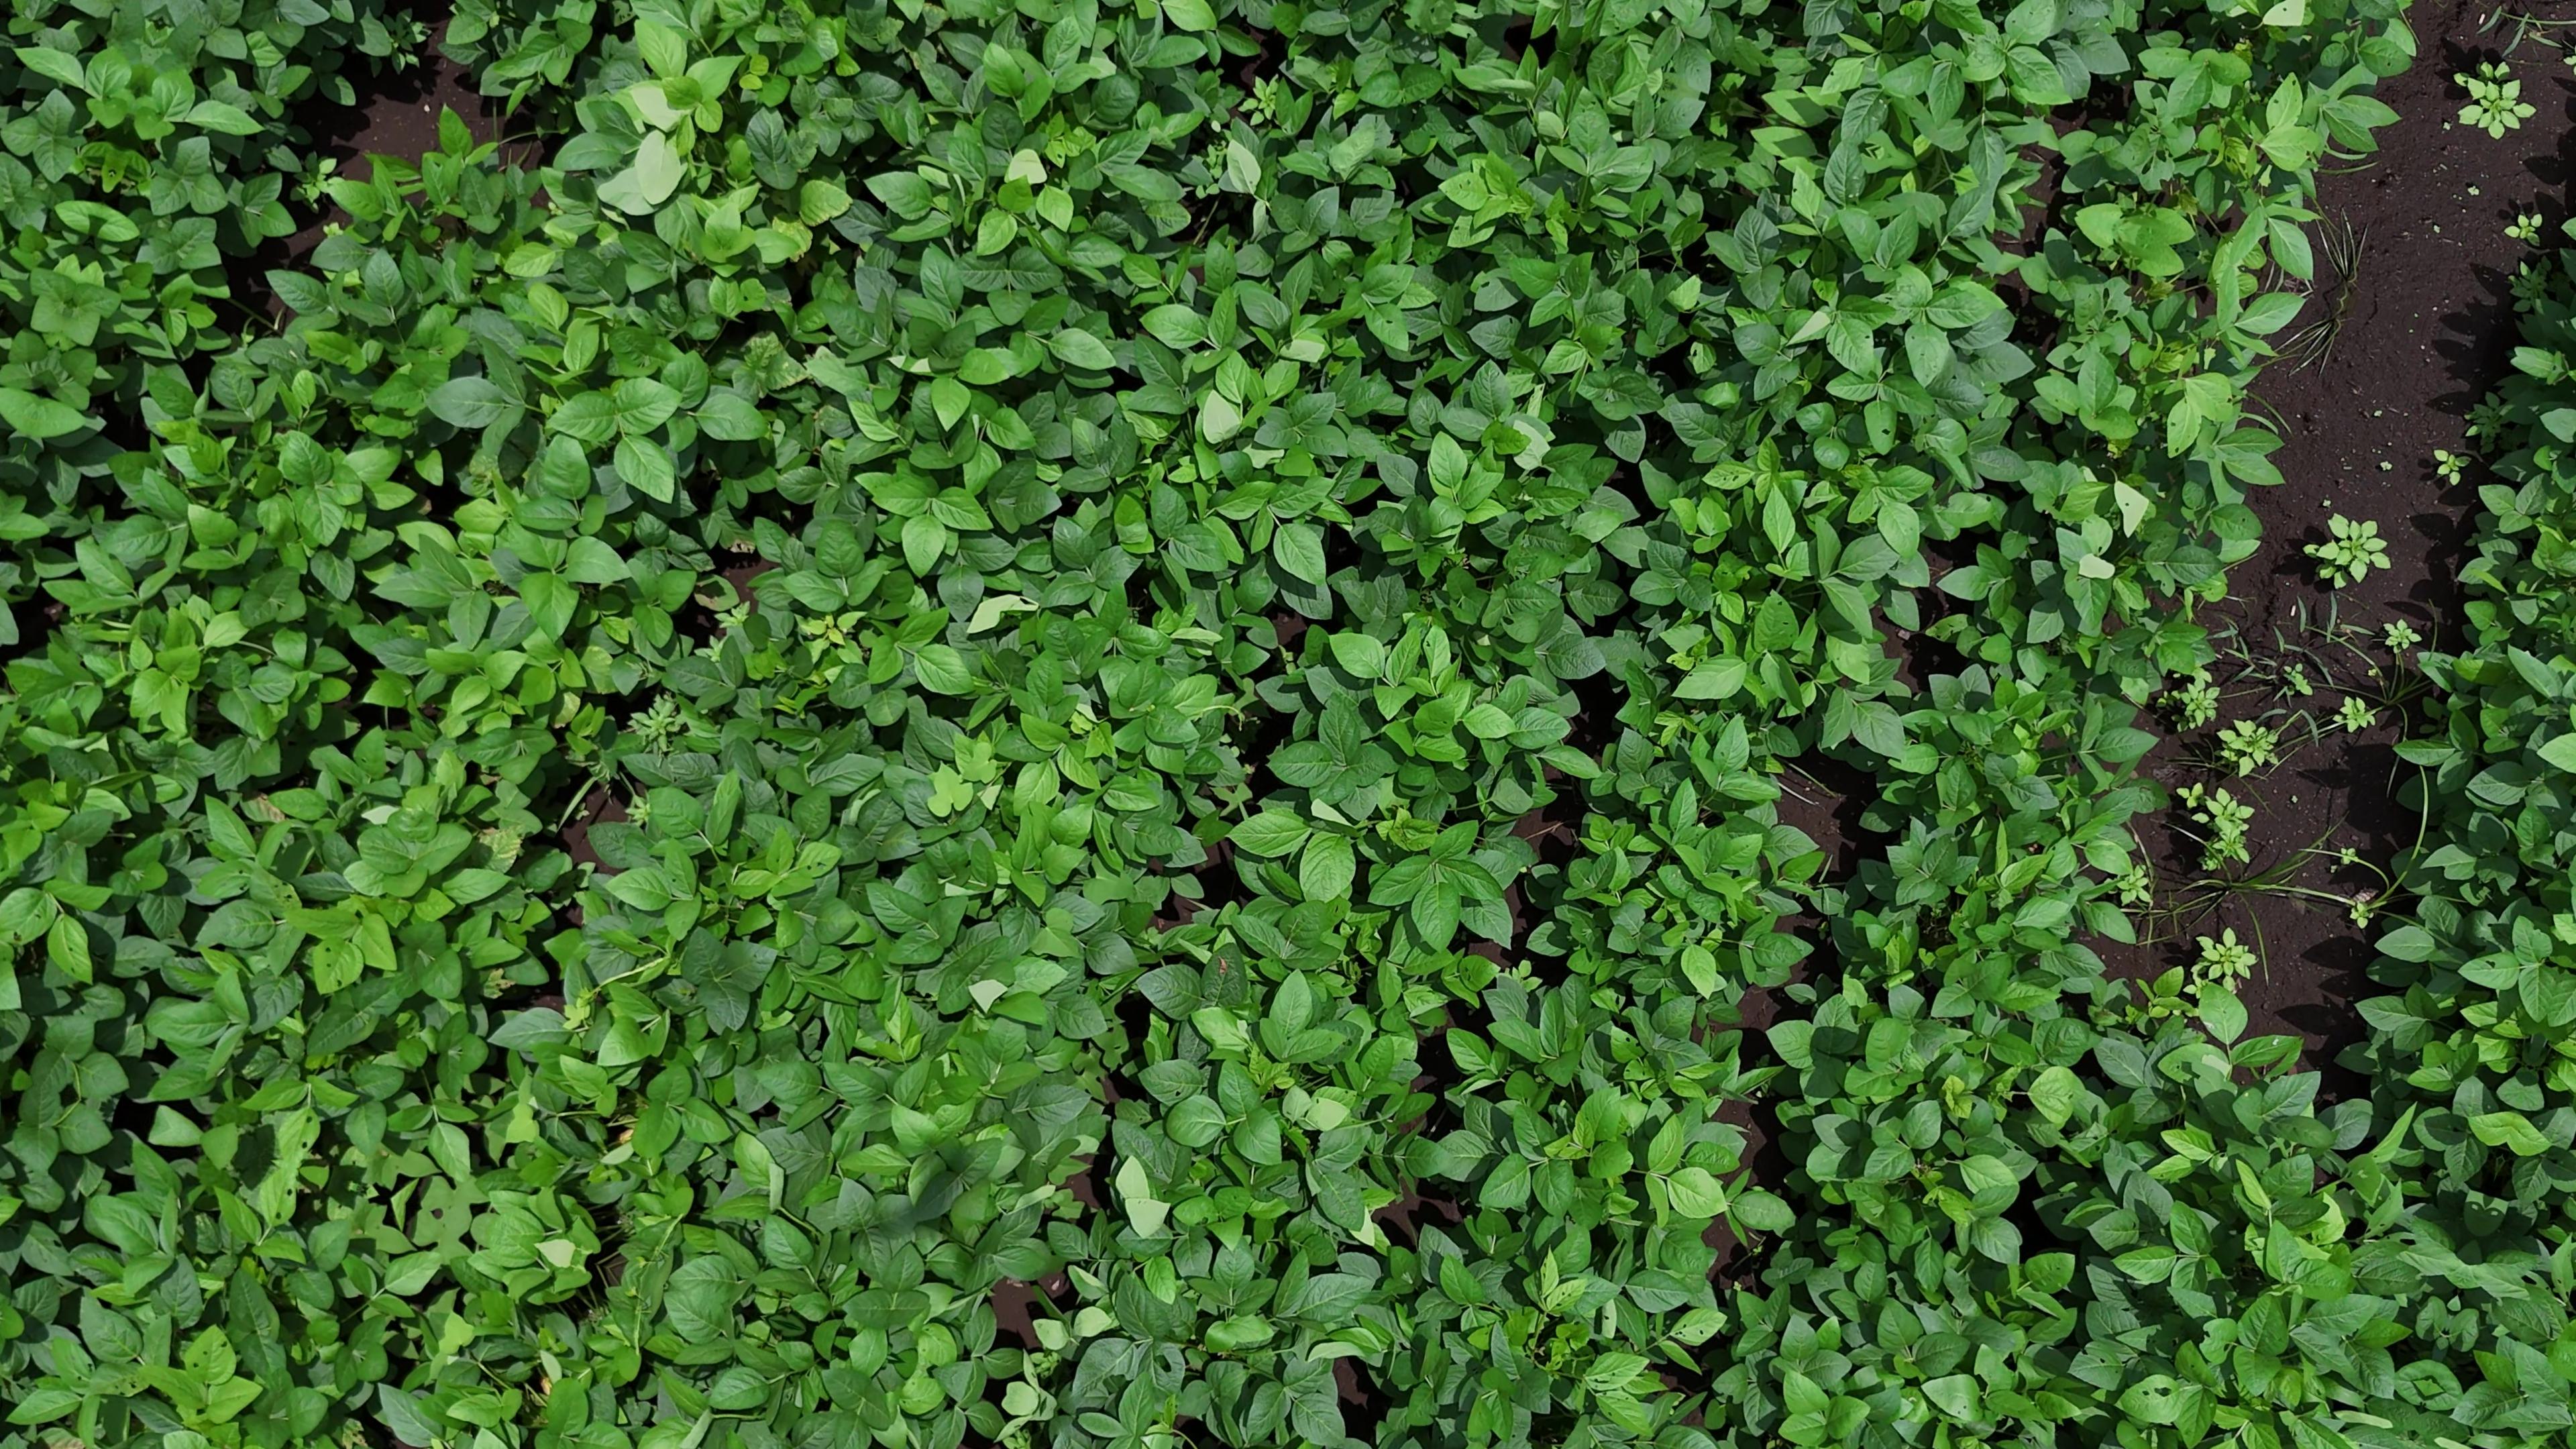
Label: Healthy